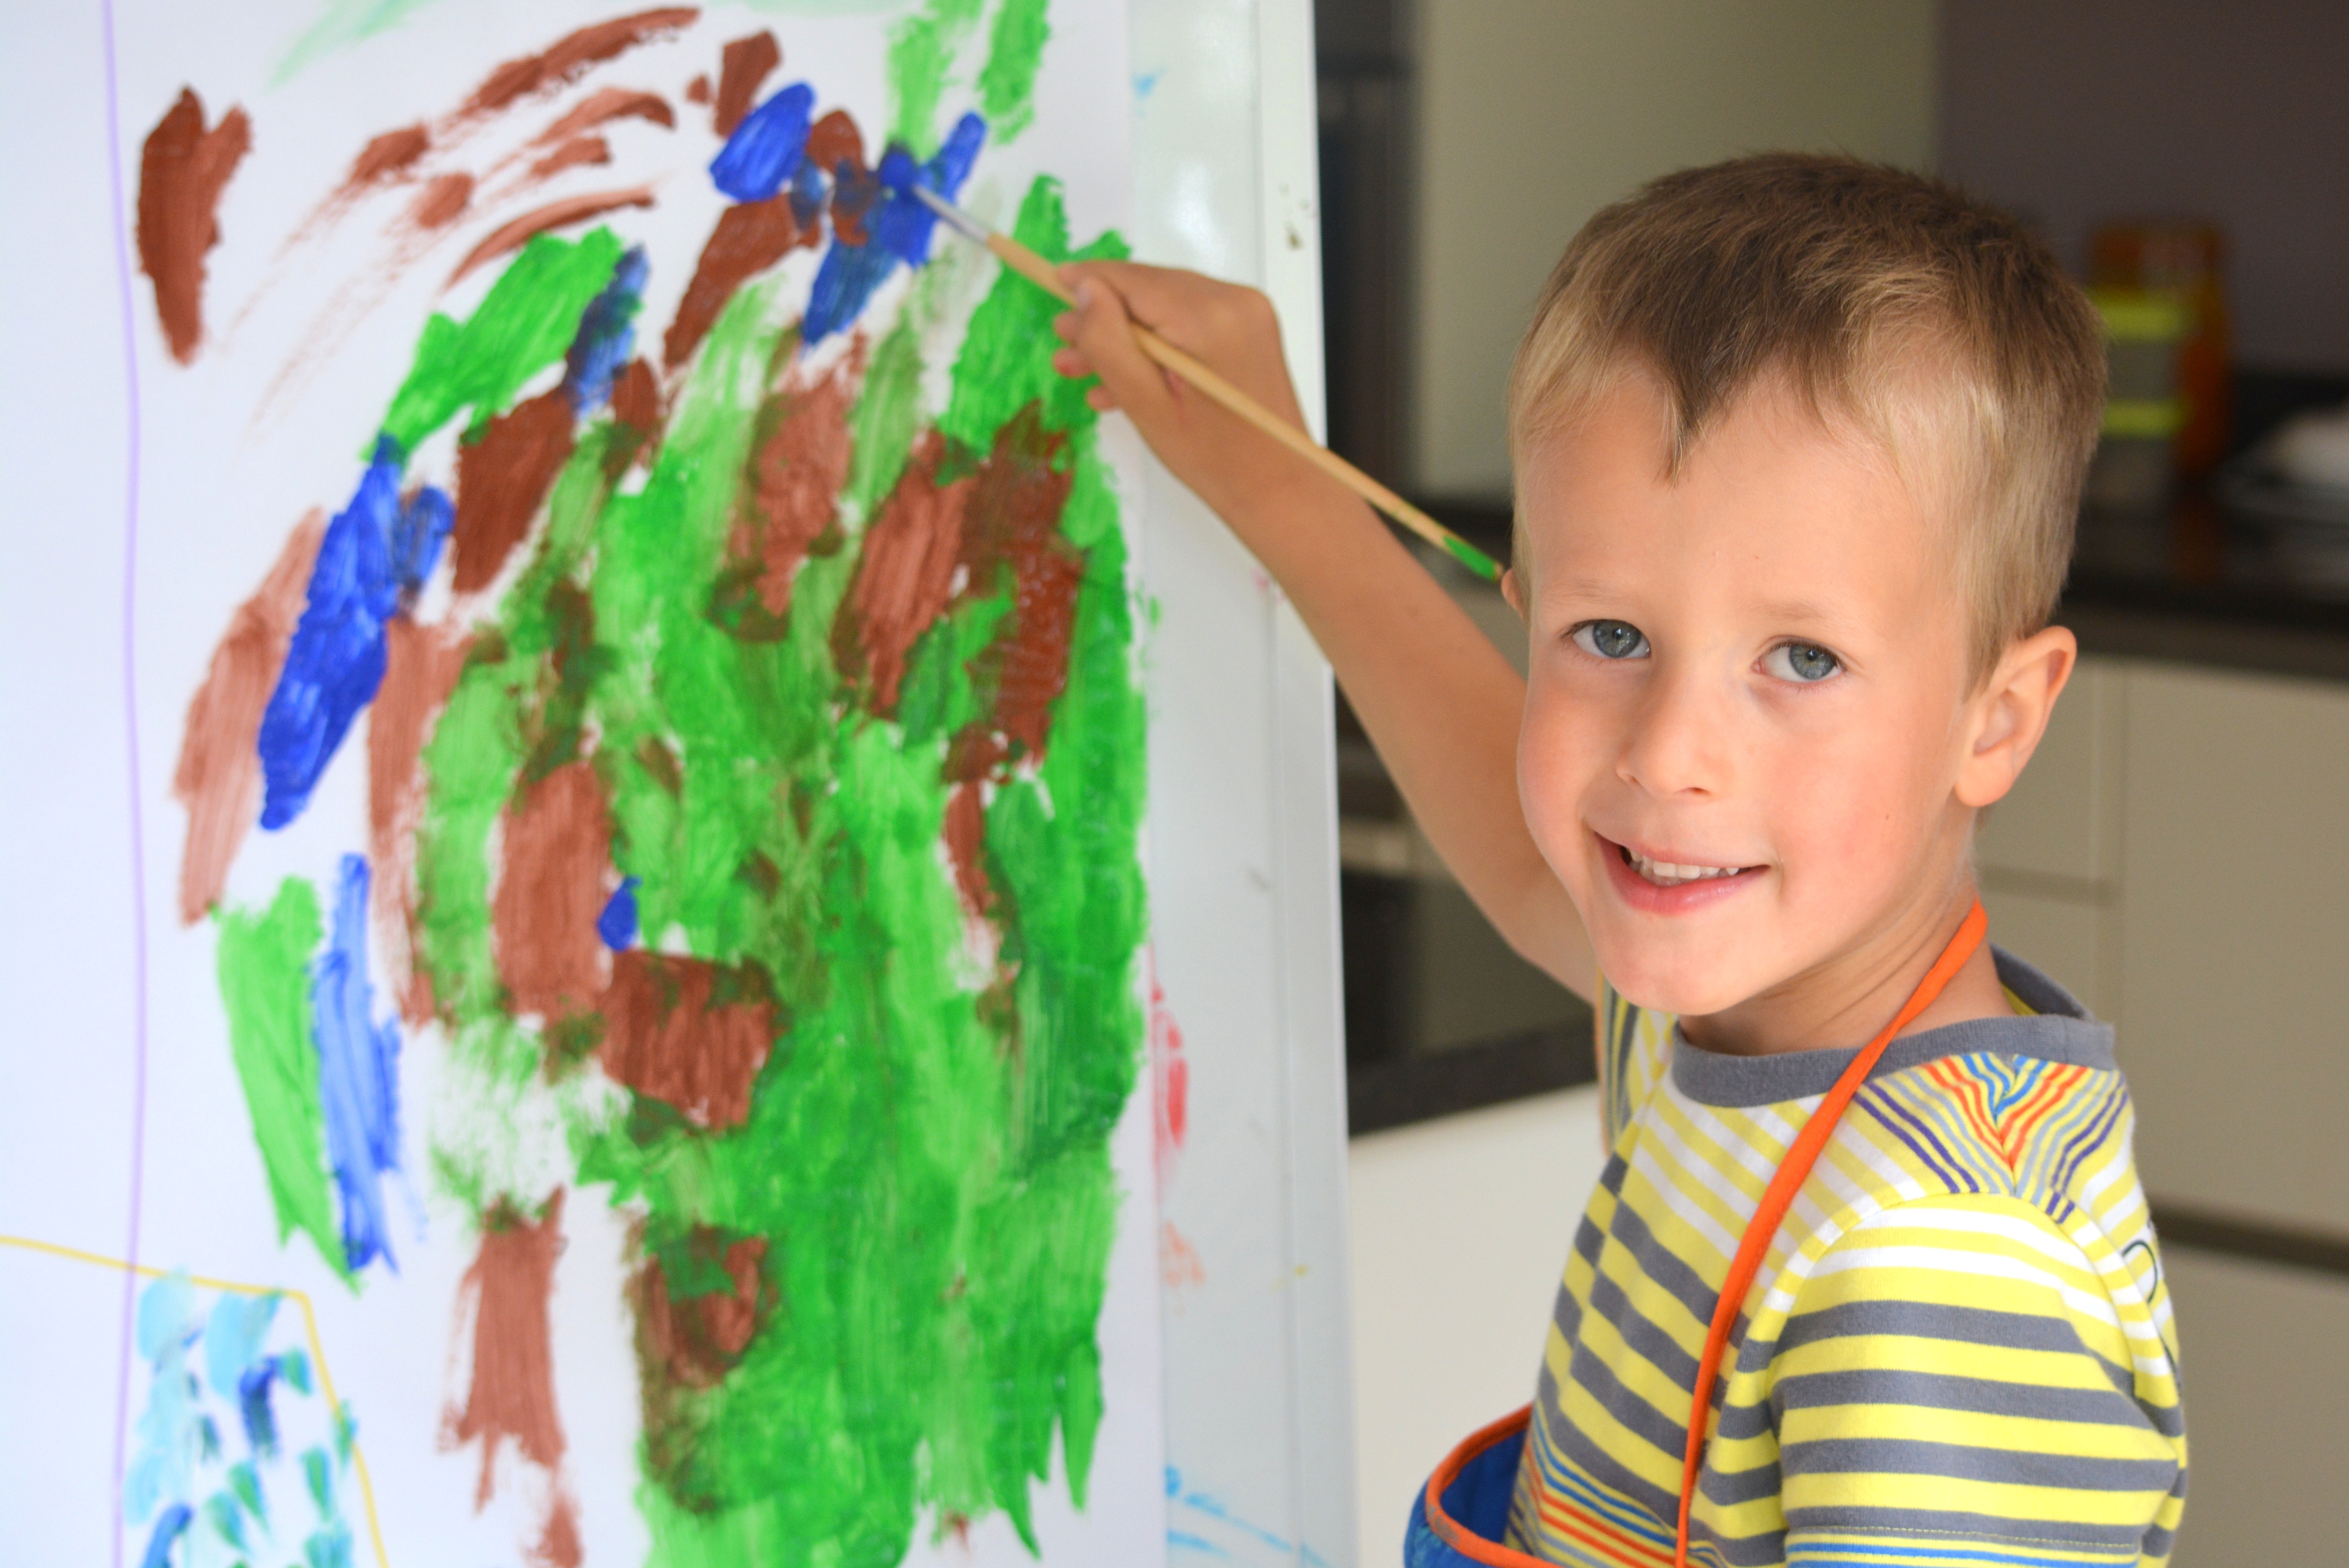
people, play, boy, brush, color, artist, child, smile, painting, art, colors, drawing, design, toddler, child art